Kakiage
Also known as:
es - Spanish: Kakiage
fr - French: Kakiage
ja - Japanese: かき揚げ
jv - Javanese: Kakiage
ko - Korean: 카키아게
nb - Norwegian Bokmål: Kakiage
th - Thai: คากิอาเงะ
vi - Vietnamese: Kakiage
Category: seafood, vegetable (fried food, shrimp, vegetable)
Cuisine: Japanese
Associated cuisines: Japanese
Area: Japan
Countries: Japan
Region: Eastern Asia

The dish is made by batter-dipping and deep-frying a batch of ingredients such as shrimp bits  It may use other seafood such as small scallops, shredded vegetables or a combination of such ingredients.

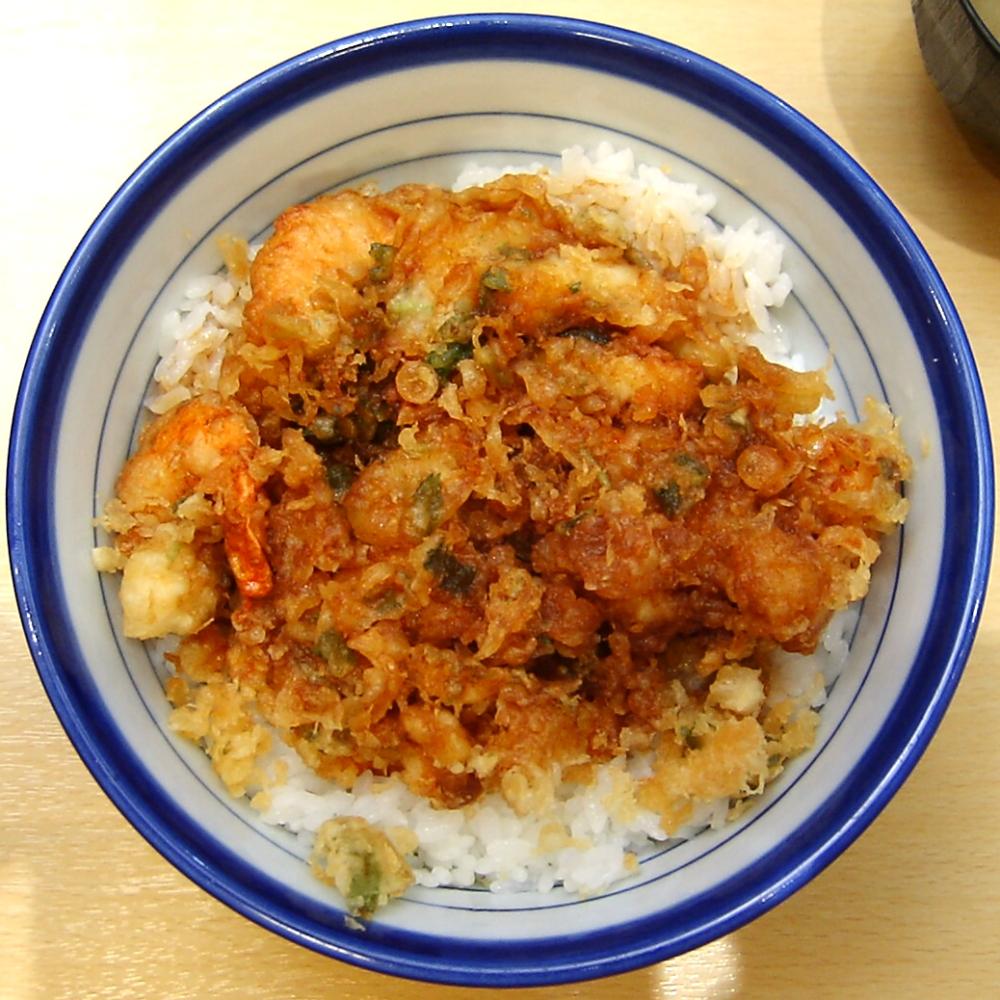
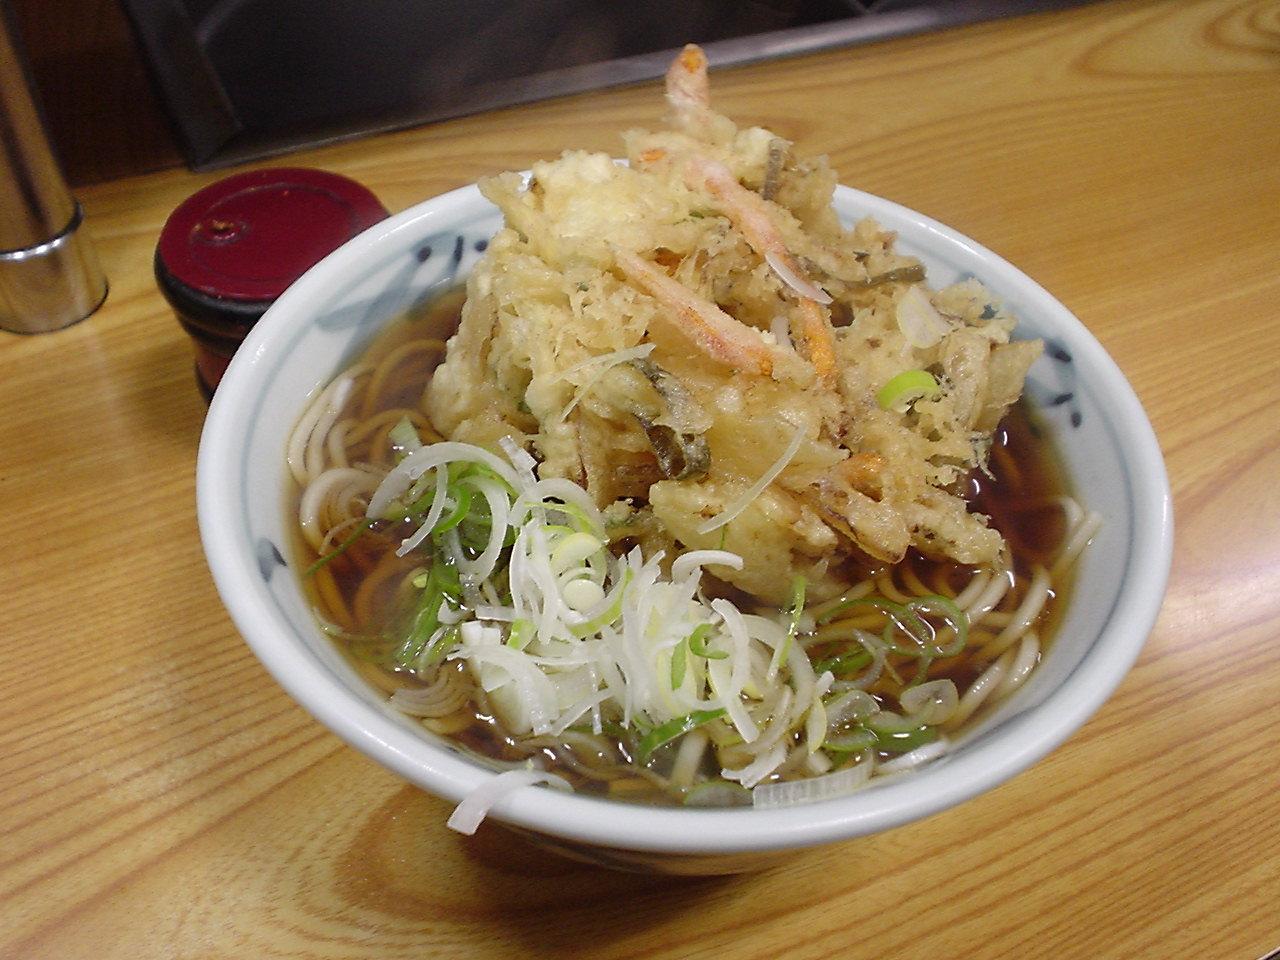
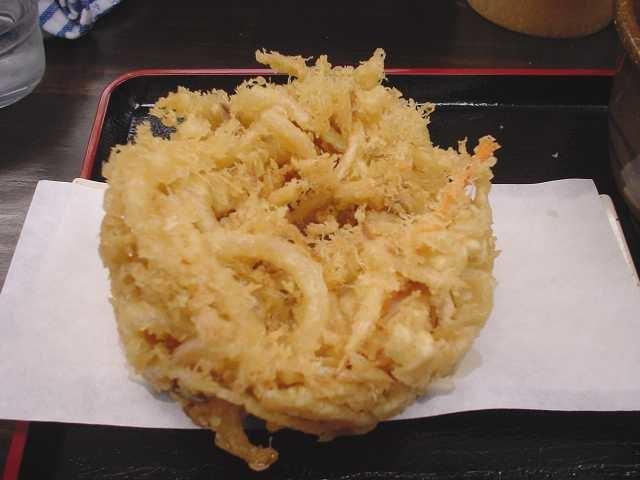
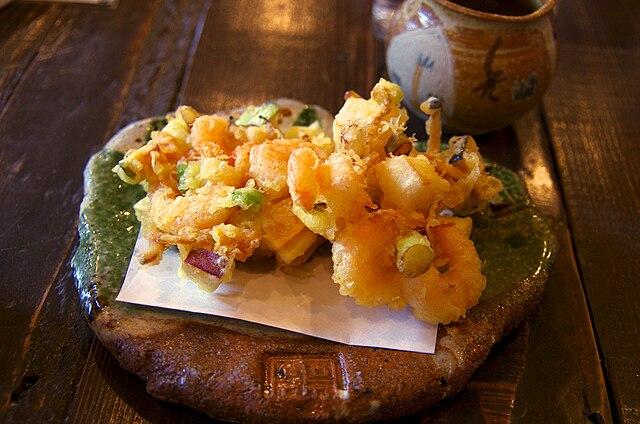
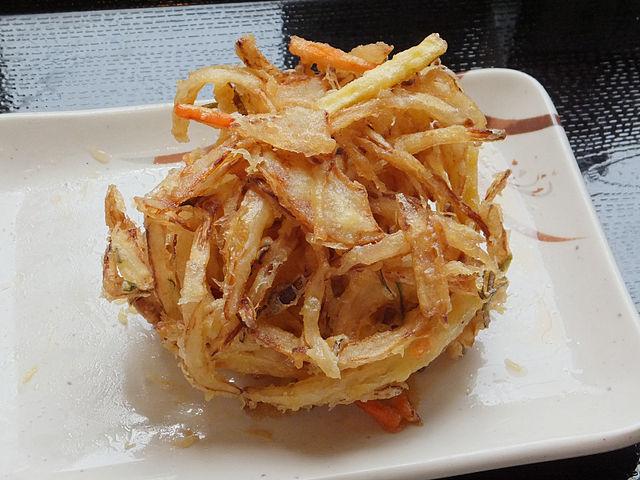
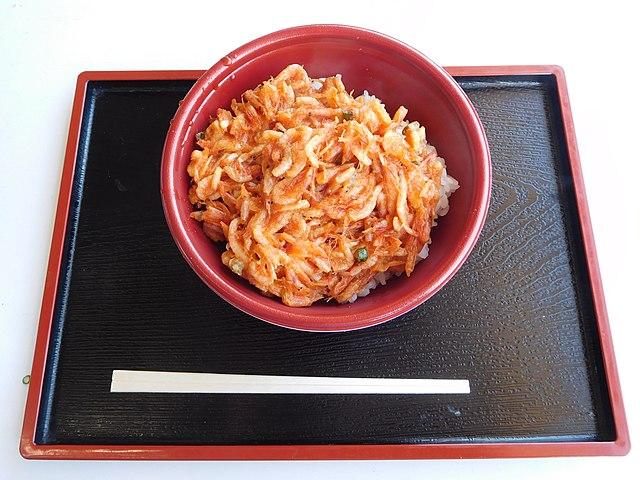